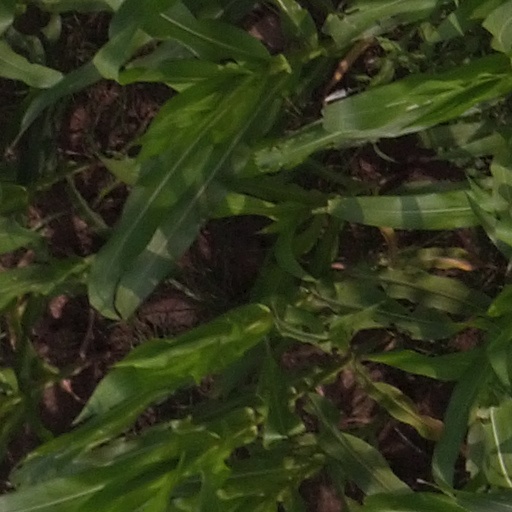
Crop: maize; corn